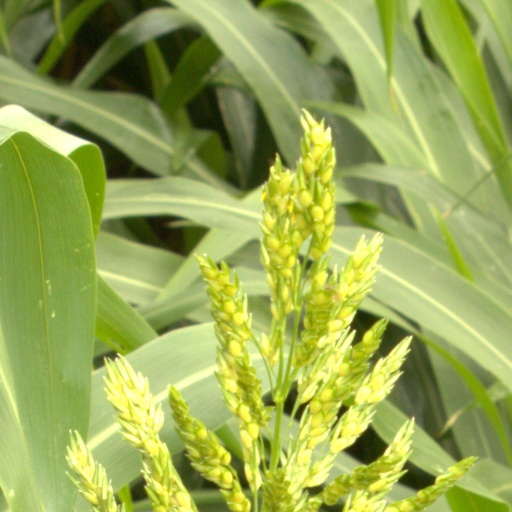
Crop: sorghum